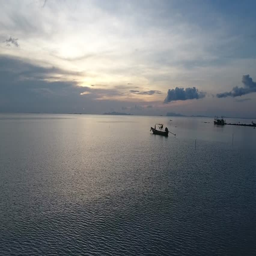
aerial : forward drone shooting of a sunrise on infinite sea view fishing boat , sky before sunrise , tropical